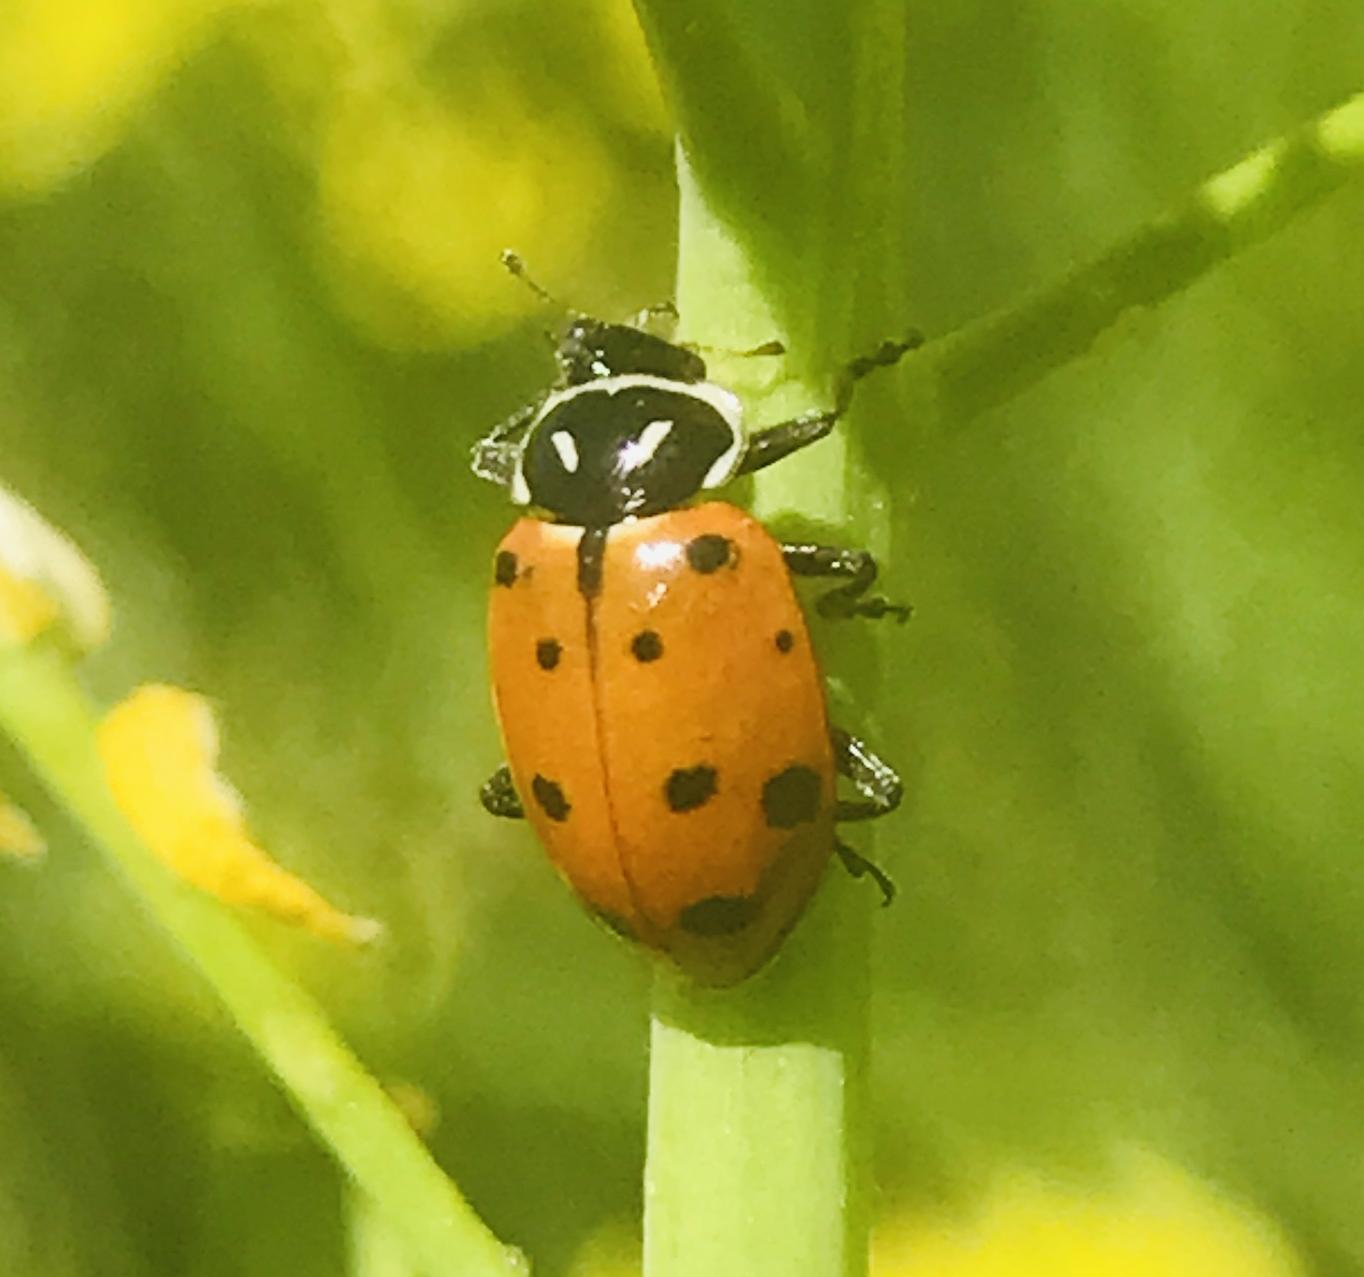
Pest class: predators